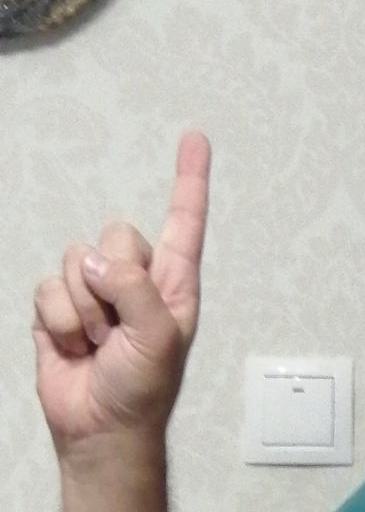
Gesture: one